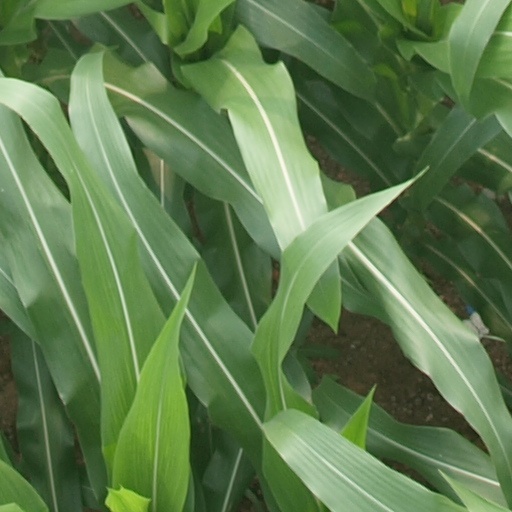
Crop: maize; corn